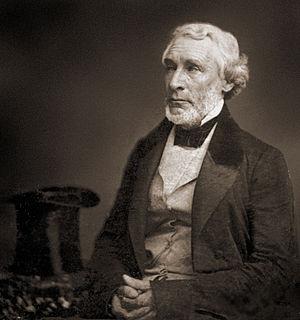
James Gordon Bennett senior, est un homme de presse américain, fondateur du New York Herald.